Banking Hours 10 to 4

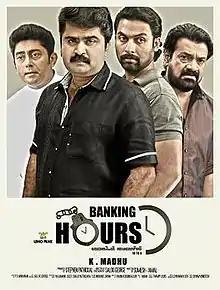
Promotional poster

Banking Hours 10 to 4 is a 2012 Indian Malayalam-language crime thriller film directed by K. Madhu, starring Anoop Menon, Meghana Raj, Jishnu, Kailash, and Shankar. It is written by Sumesh Madhu and Amal K. Joby.